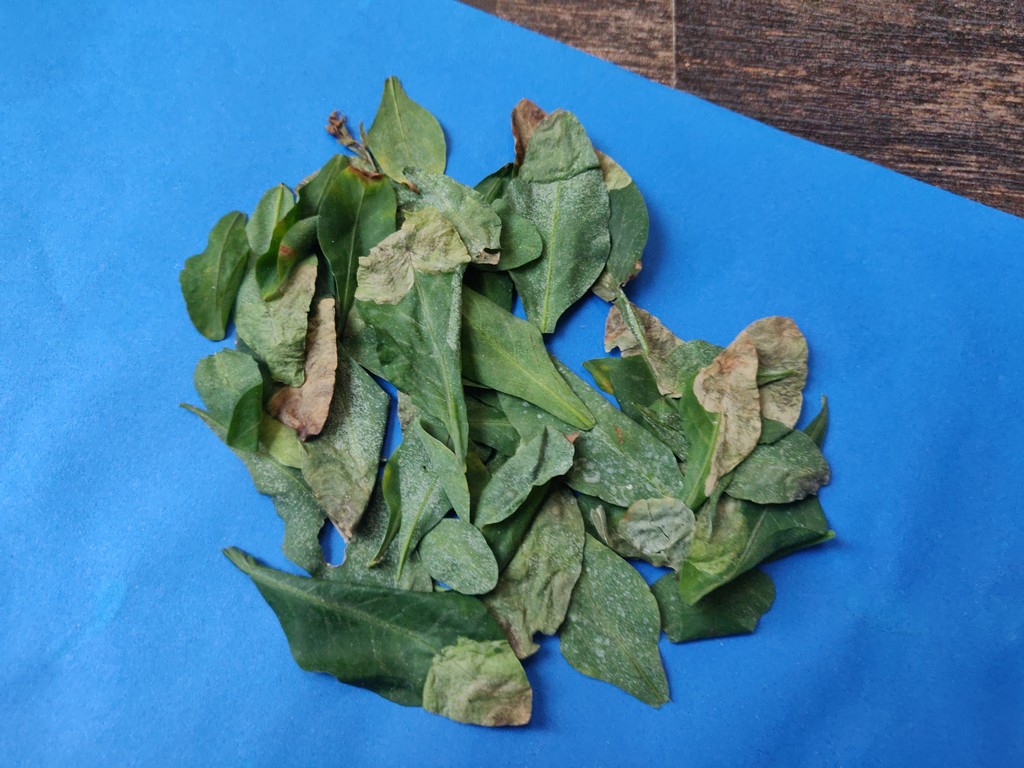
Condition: Unhealthy
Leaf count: multiple
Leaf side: unknown